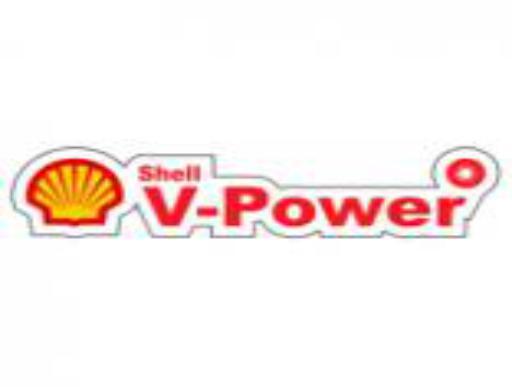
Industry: Transportation